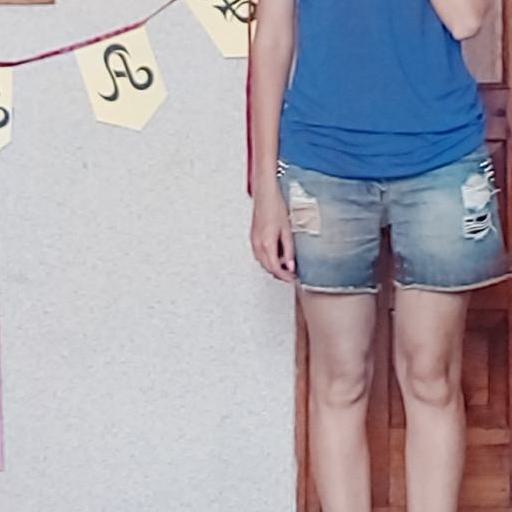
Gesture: no_gesture